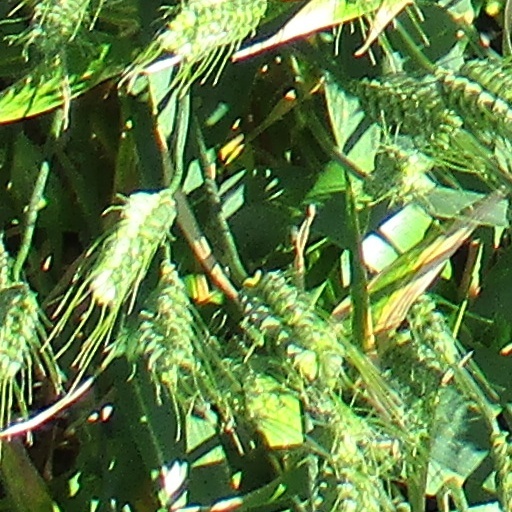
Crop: wheat